Edward Durell Stone

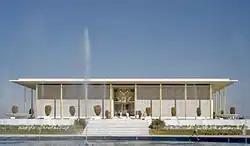
U.S. Embassy in New Delhi, India (1959)

Stone's best-known work was the Embassy of the United States in New Delhi, India (1959). Tasked with creating a modern building that respected the architectural heritage of its host country, he designed a temple-like pavilion on a raised podium. Frank Lloyd Wright called the embassy one of the most beautiful buildings he had ever seen, and it won a first honor award from the American Institute of Architects (AIA). Subsequent commissions such as the Stanford University Medical Center in Palo Alto, California (1955), the Stuart Pharmaceutical Company in Pasadena, California (1956), and the United States pavilion at the 1958 Brussels World's Fair (1957), repeated elements originally designed for the embassy. The Stuart building and World's Fair pavilion both won awards from the AIA, and Stone was elected to the Institute's College of Fellows in 1958.